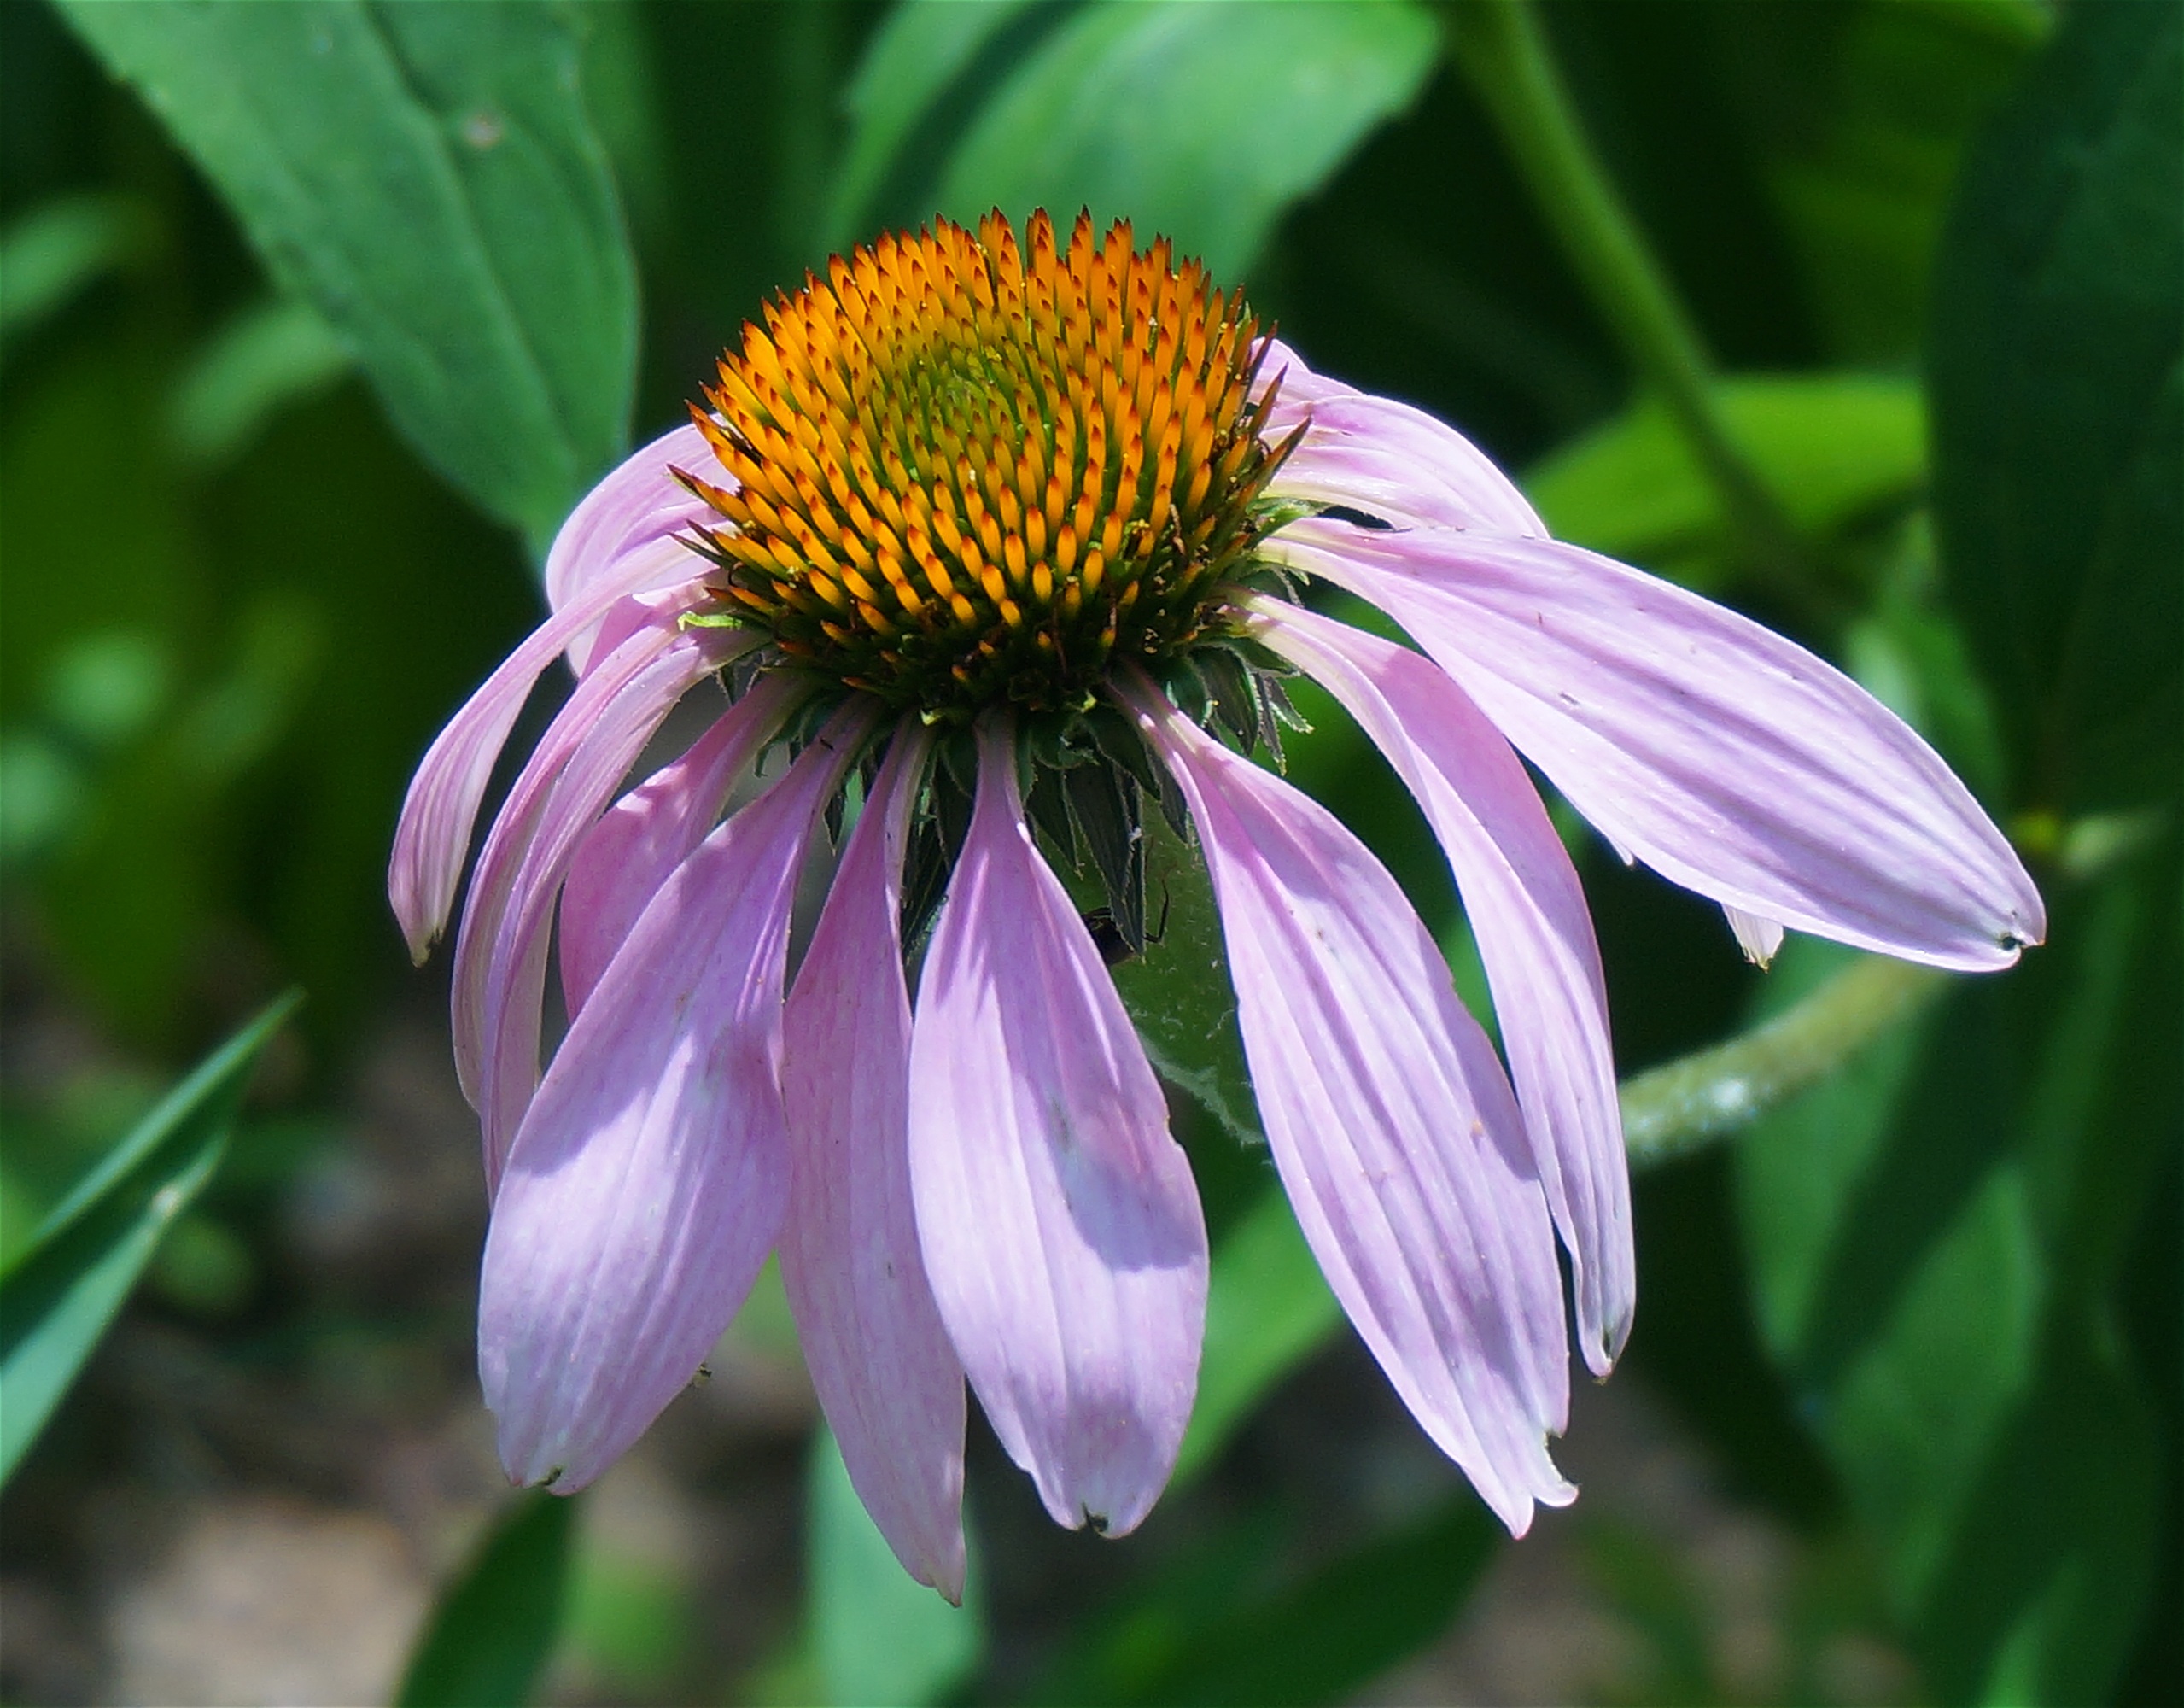
nature, blossom, plant, flower, purple, petal, bloom, herb, botany, garden, flora, wildflower, close up, coneflower, echinacea, macro photography, flowering plant, daisy family, cone flower, echinacea fully open, annual plant, land plant